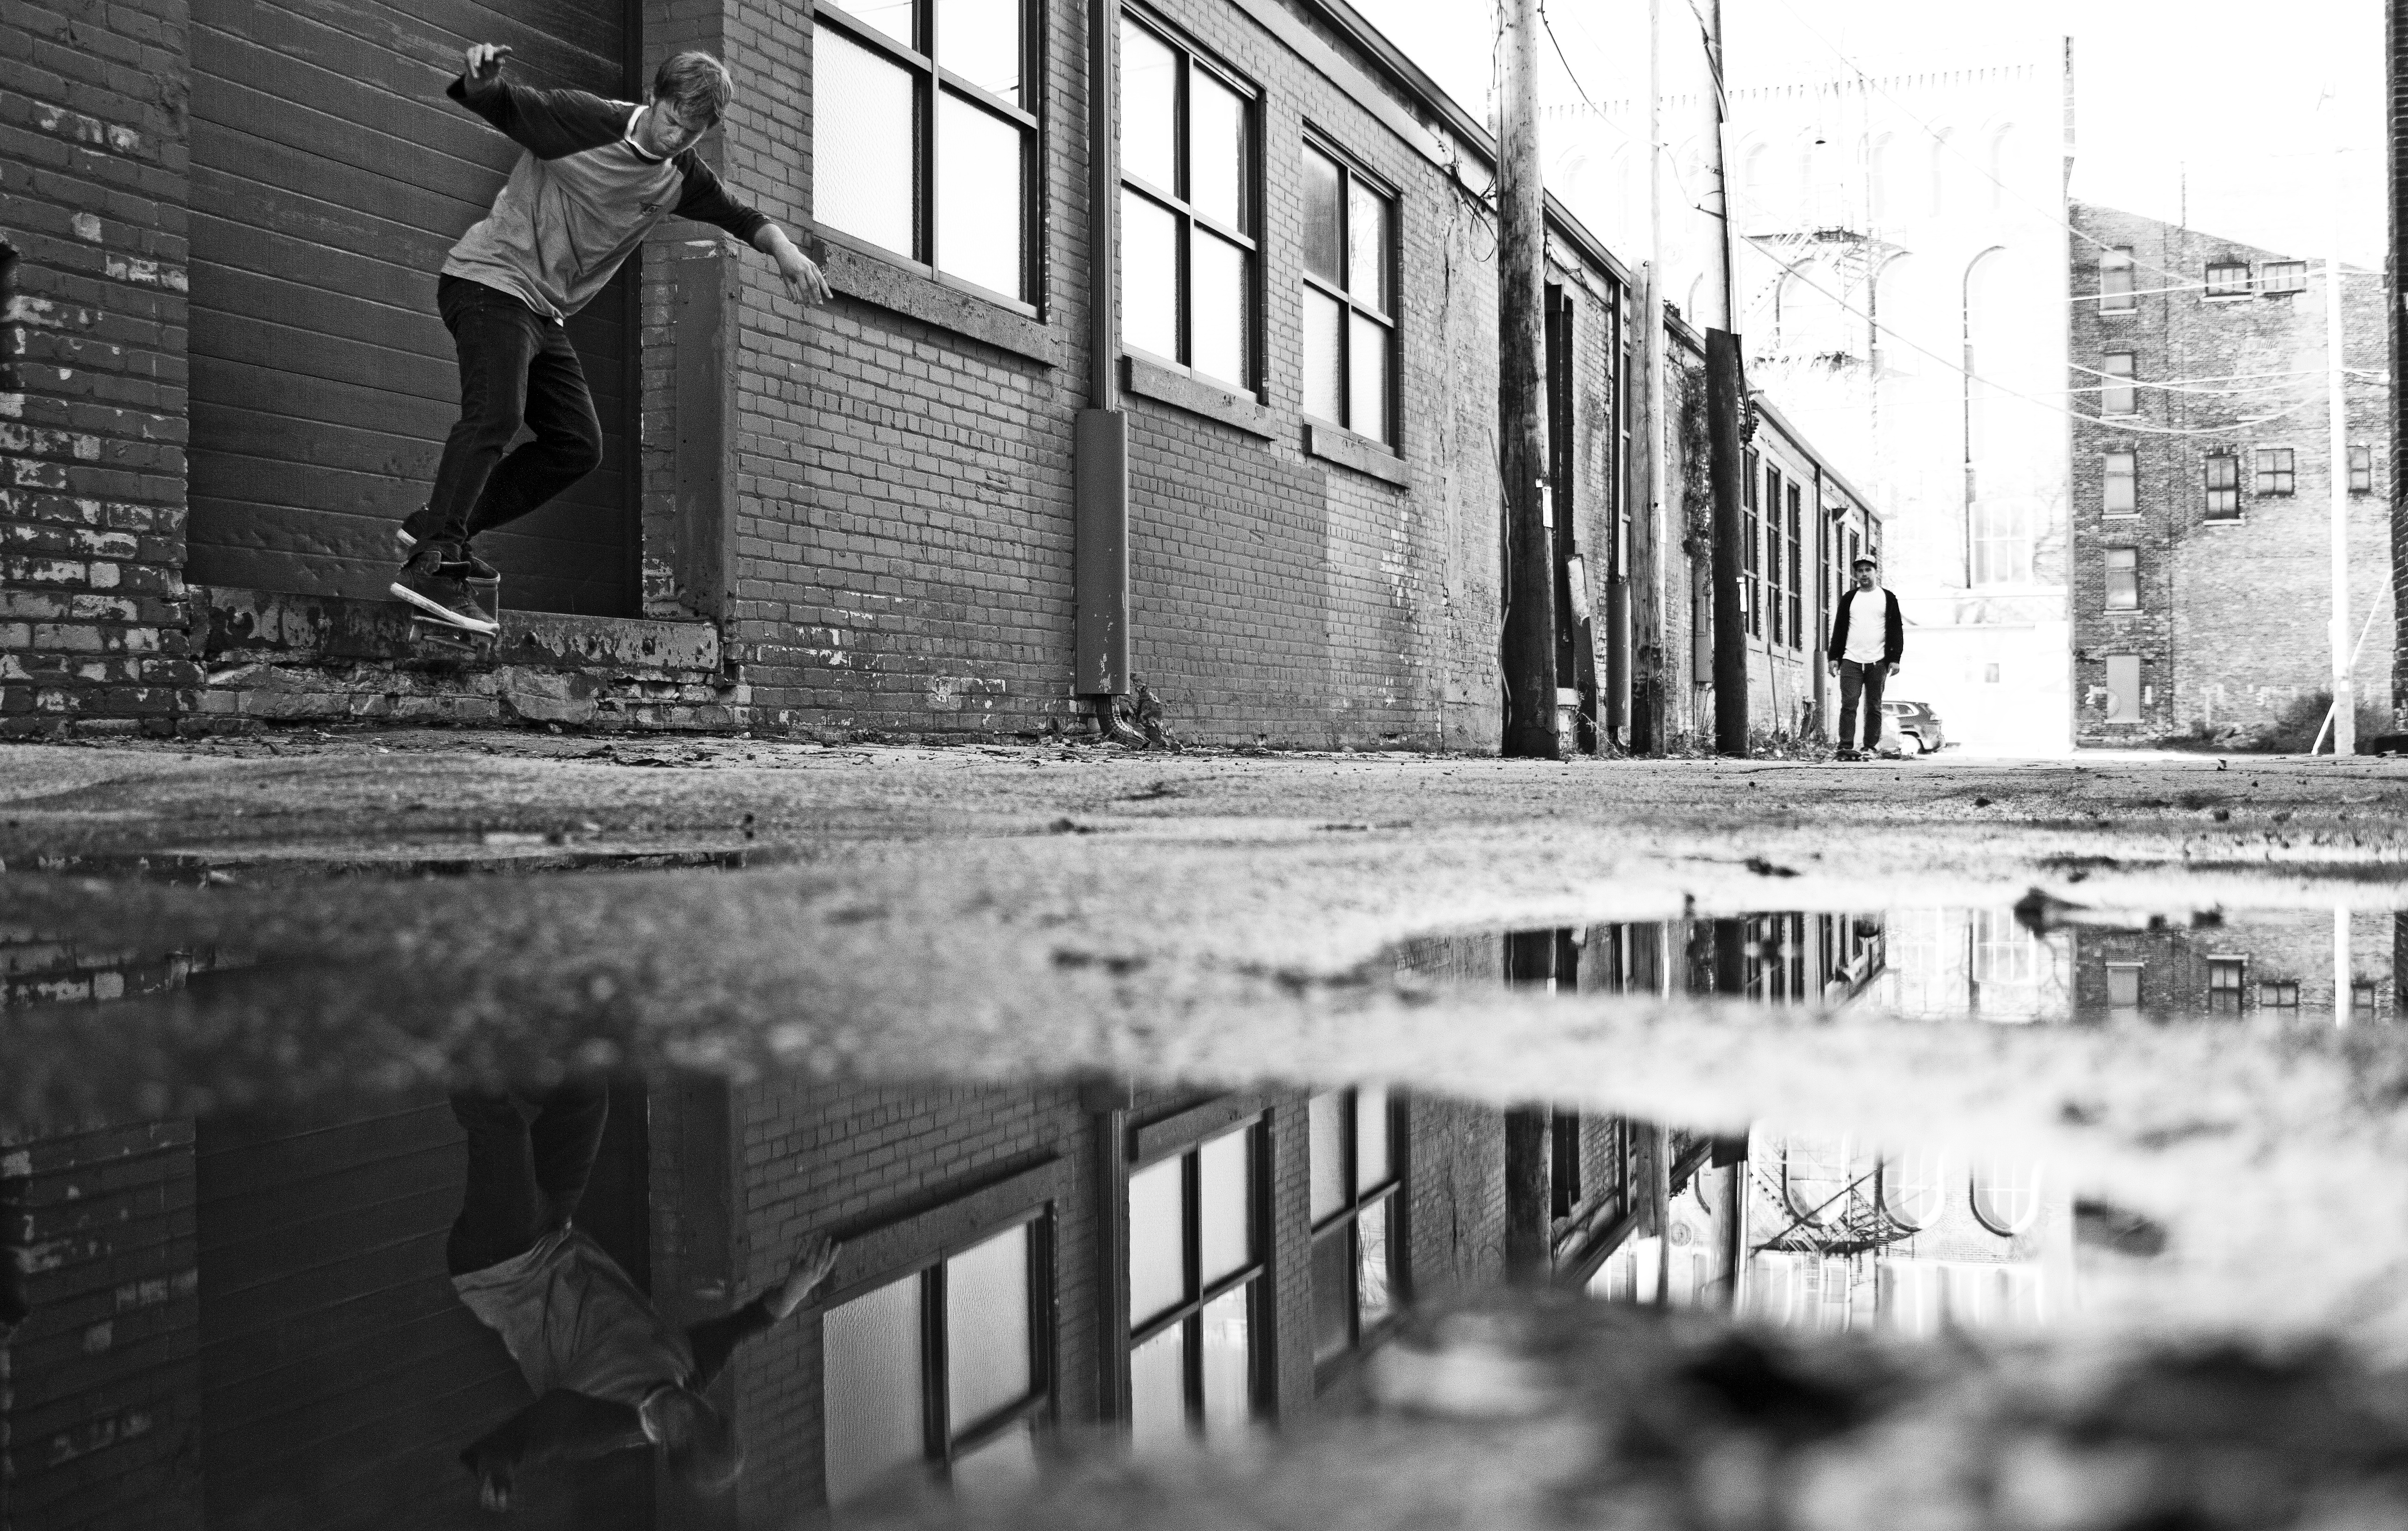
black and white, street, photography, rain, skate, alley, puddle, monochrome, photograph, urban area, monochrome photography